Wat Paknam Bhasicharoen

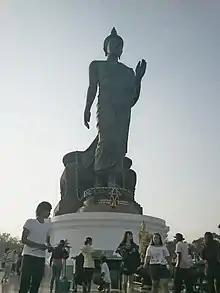
Somdet Chuang has planned to replace the standing Buddha image in the Phutthamonthon Park, which was deteriorating.

The temple has in several ways promoted Buddhist education in Thailand. The temple has a well-known Pali and Buddhist studies institute, which is used by the Sangha to print documents used for national monastic examinations. This Pali Institute was already built by Luang Pu Sodh in 1939, and in his time was already a learning center with a thousand monks and "samaneras" studying there. Wat Paknam still had a leading position in Pali studies. As a monastic administrator, Somdet Chuang has endeavored to increase the level of Pali studies in Thailand, especially in the provinces. He has described Pali as the root of the tree of Buddhism, that should be well taken care of. Wat Paknam has also established initiatives for the Thai Sangha to work on illiteracy in Thailand, through increased education in Thai language.